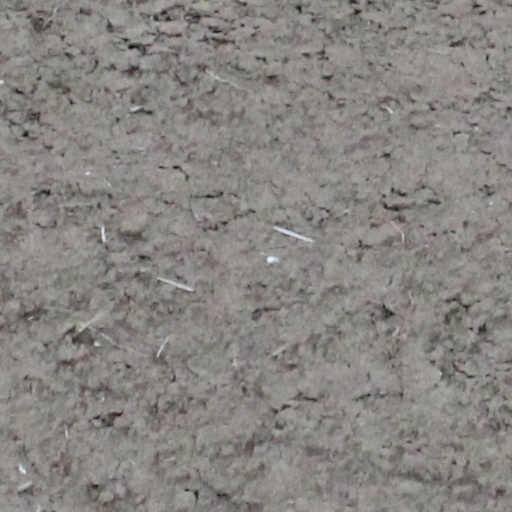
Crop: wheat